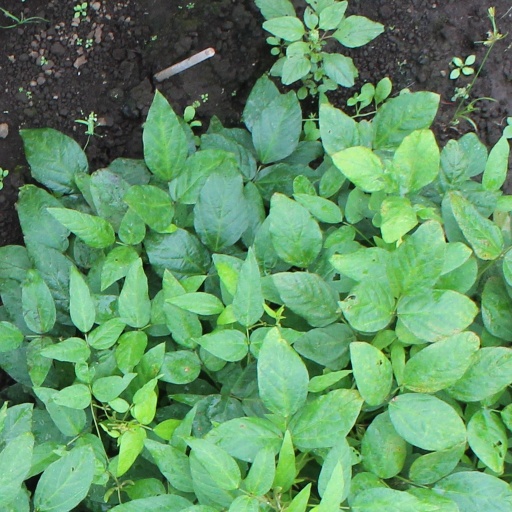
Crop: soybean